Great auk

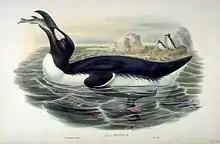
Great auk eating a fish, by John Gould

The great auk was never observed and described by modern scientists during its existence and is only known from the accounts of laymen, such as sailors, so its behaviour is not well known and difficult to reconstruct. Much may be inferred from its close, living relative, the razorbill, as well as from remaining soft tissue.